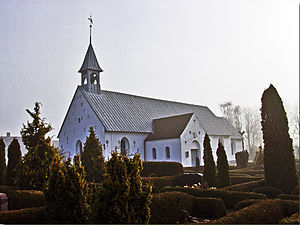
Hammelev Kirke (Haderslev Kommune)
Hammelev Kirke
fra sydvest
Hammelev kirke er en sognekirke i den sønderjydske landsby Hammelev.